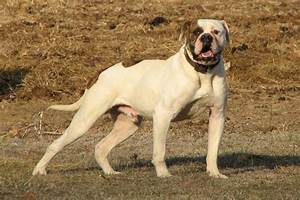
Label: cane